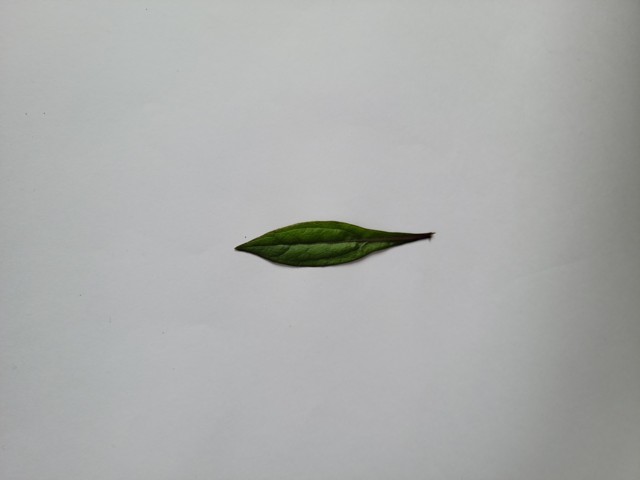
Plant: ayapan